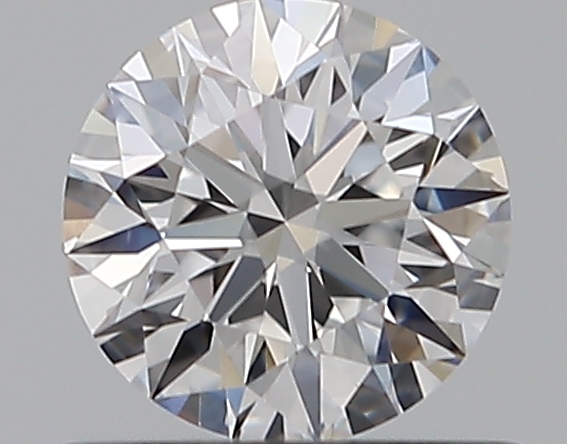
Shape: round
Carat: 0.53
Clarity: VVS2
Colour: D
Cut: EX
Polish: EX
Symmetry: EX
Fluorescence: N
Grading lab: GIA
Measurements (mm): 5.21 x 5.24 x 3.25